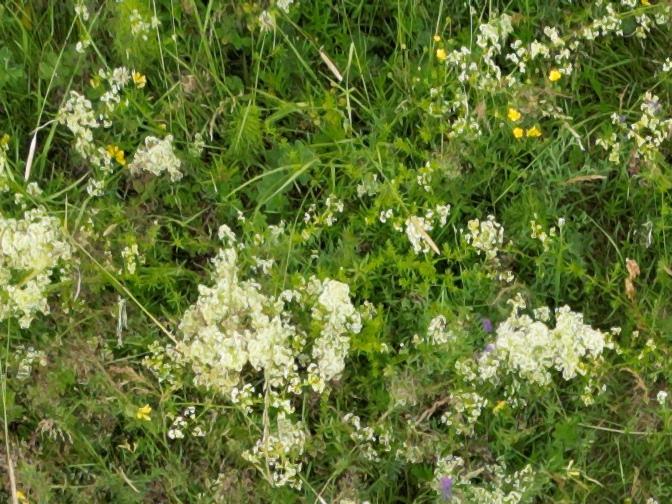
Flowers visible: yarrow flowers, yarrow flowers, yarrow flowers, yarrow flowers, yarrow flowers, yarrow flowers, yarrow flowers, yarrow flowers, yarrow flowers, yarrow flowers, yarrow flowers, yarrow flowers,  daisy flowers, yarrow flowers, yarrow flowers